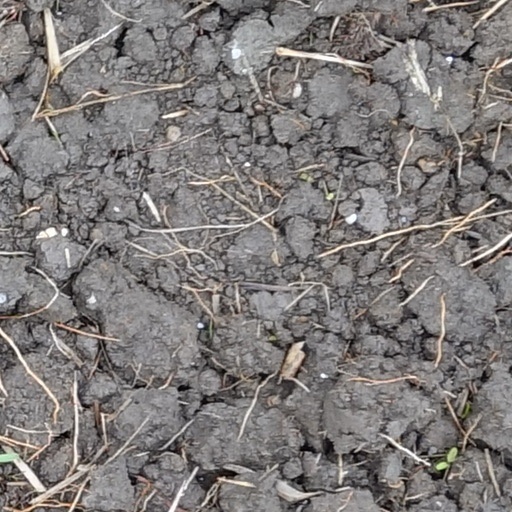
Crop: wheat